Tarrant Tabor

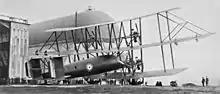
The sole Tarrant Tabor, serial "F1765"

Construction was primarily in wood with conventional tri-plane strut-braced wings and a monocoque fuselage built up from ply veneers. Circular Warren girders formed of wood joined with longerons formed the fuselage structure. Most of the wood construction was carried out at Byfleet.